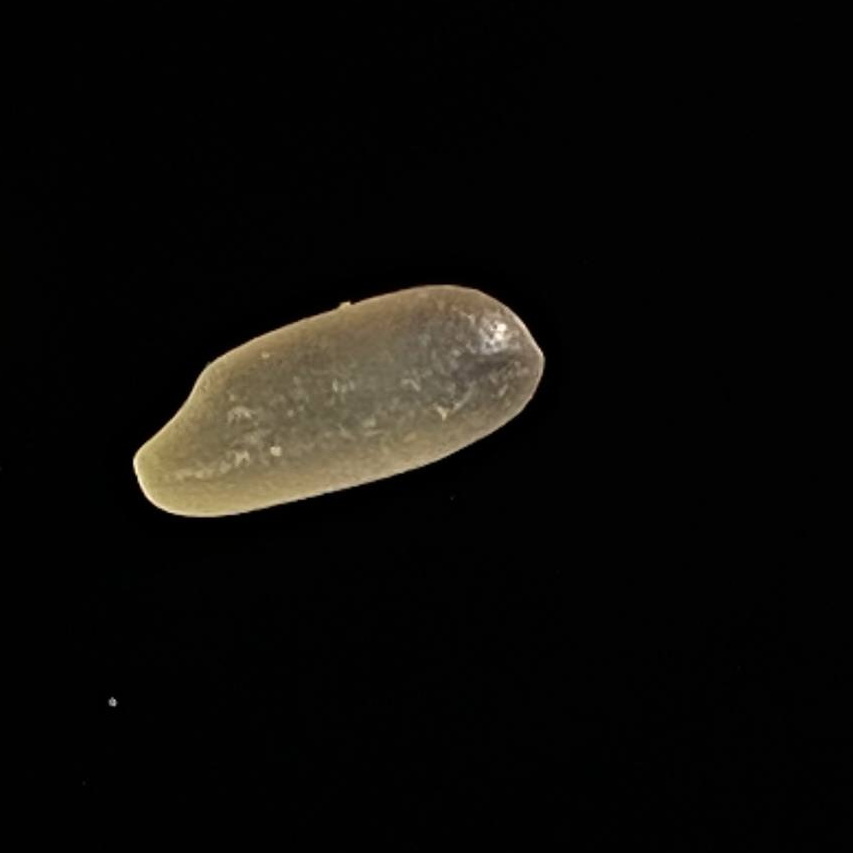
Rice variety: Gutisharna